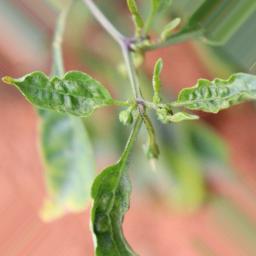
Label: mites_and_trips